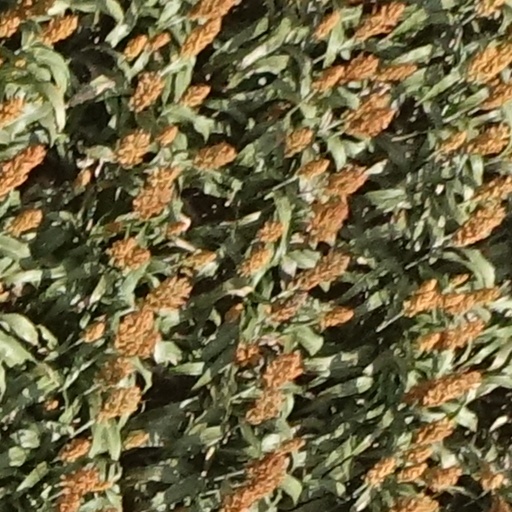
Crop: sorghum